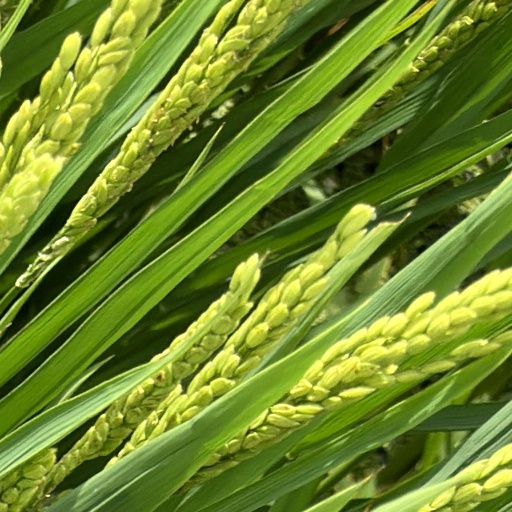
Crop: rice